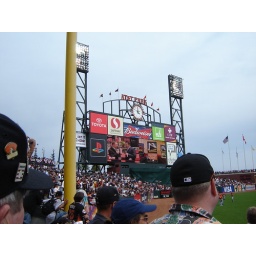
This gives pretty good perspective, as that is the left field foul pole in the foreground.